Jubilee Walkway

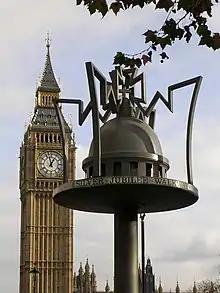
A walkway marker at Parliament Square

The fifth and final sub-loop on the walkway is the 1.7-mile Jubilee loop, originating at Trafalgar Square and focusing on the British monarchy. Walking in an anti-clockwise direction, the main attractions on the Jubilee loop include: